Fayetteville Street Historic District

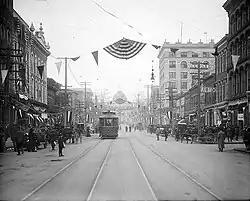
Fayetteville Street, c 1910s

The Fayetteville Street Historic District in Raleigh, North Carolina is a historic district listed on the National Register of Historic Places (NRHP). The District includes the 100–400 blocks of Fayetteville Street, the 00–100 blocks of the south side of West Hargett Street, the 00 block of the north side of West Martin Street, and the 100–400 blocks of South Salisbury Street.